Palestinian rocket arsenal

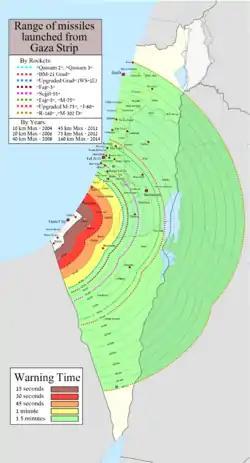
Range of Palestinian rockets (shot from Gaza)

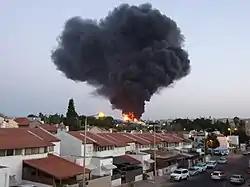
Sderot factory bursting into flames following rocket strike

Palestinian attacks on Israel using rockets have killed 28 people, mostly civilians, and injured more than 1,900 people, but their main effect is their creation of widespread psychological trauma and disruption of daily life among the Israeli populace. Medical studies in Sderot, the Israeli city closest to the Gaza Strip, have documented a post-traumatic stress disorder incidence among young children of almost 50%, as well as high rates of depression and miscarriage.